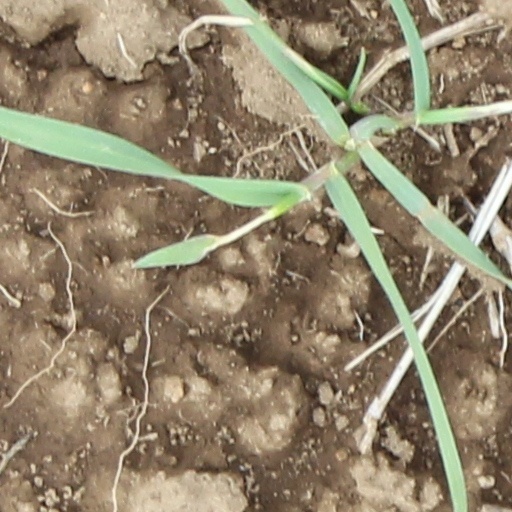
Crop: wheat